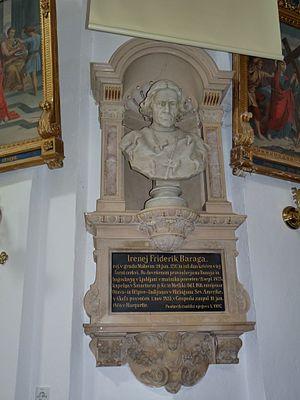
Frederic Baraga, né le 29 juin 1797 en Basse-Carniole, mort le 19 janvier 1868 à Marquette dans le Michigan, est un missionnaire catholique slovène aux États-Unis. Il est aussi grammairien des langues amérindiennes.